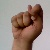
The image shows a hand gesture representing the letter 'T' in Indian Sign Language.